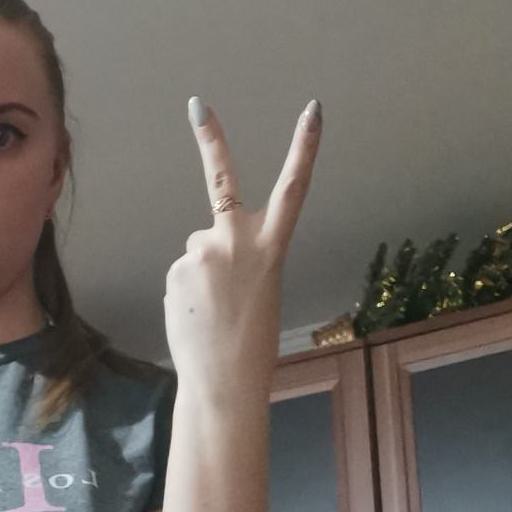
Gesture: peace_inverted